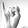
ASL letter: I